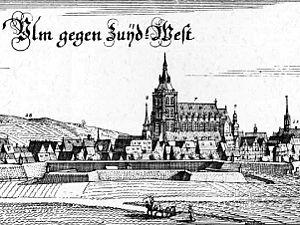
L'église principale d'Ulm, souvent appelée couramment mais de manière impropre cathédrale d'Ulm, est aujourd'hui l'église protestante la plus grande d'Allemagne. Elle est d’architecture gothique et fut construite par la ville impériale libre d’Ulm au XIVᵉ siècle. Ce n’est pas une cathédrale au point de vue canonique, la ville d’Ulm n’ayant jamais été siège d’un évêché, mais on l'appelle ainsi en français à cause de sa taille et de la hauteur de son clocher principal, qui est le plus haut de toutes les églises du monde.